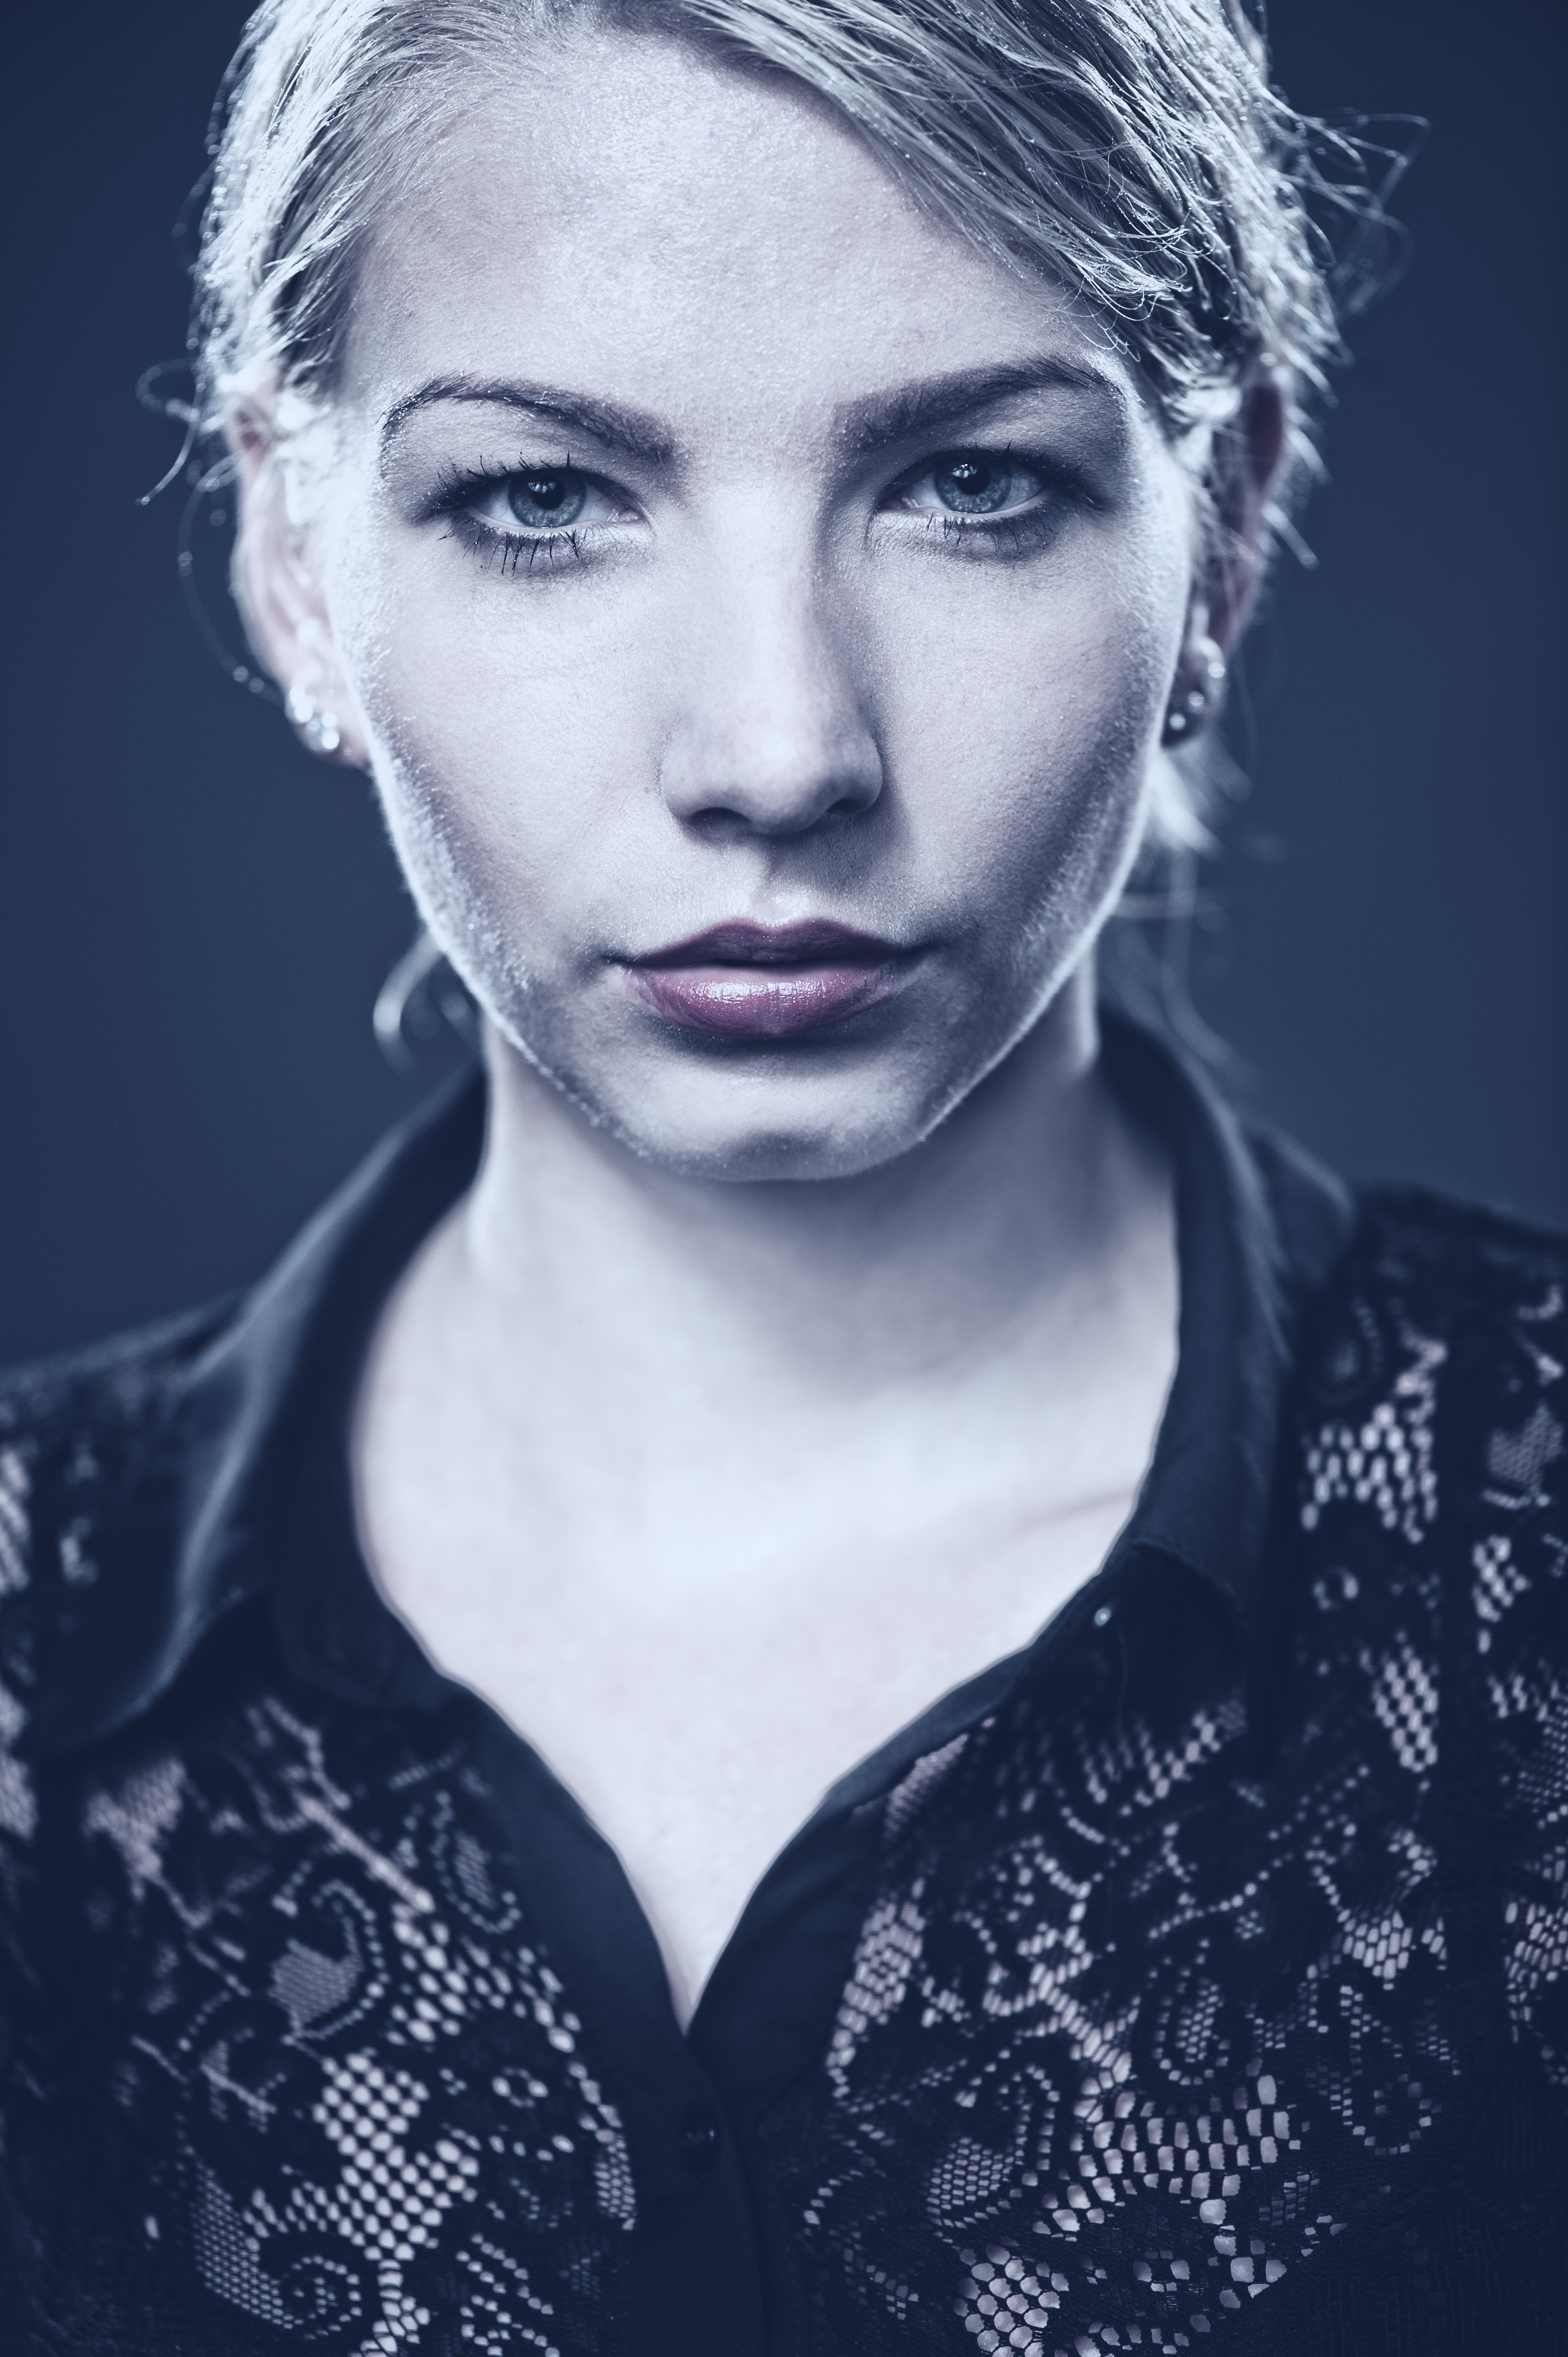
black and white, woman, hair, photography, portrait, model, young, monochrome, hairstyle, face, beauty, fierce, photo shoot, wetlook, monochrome photography, portrait photography